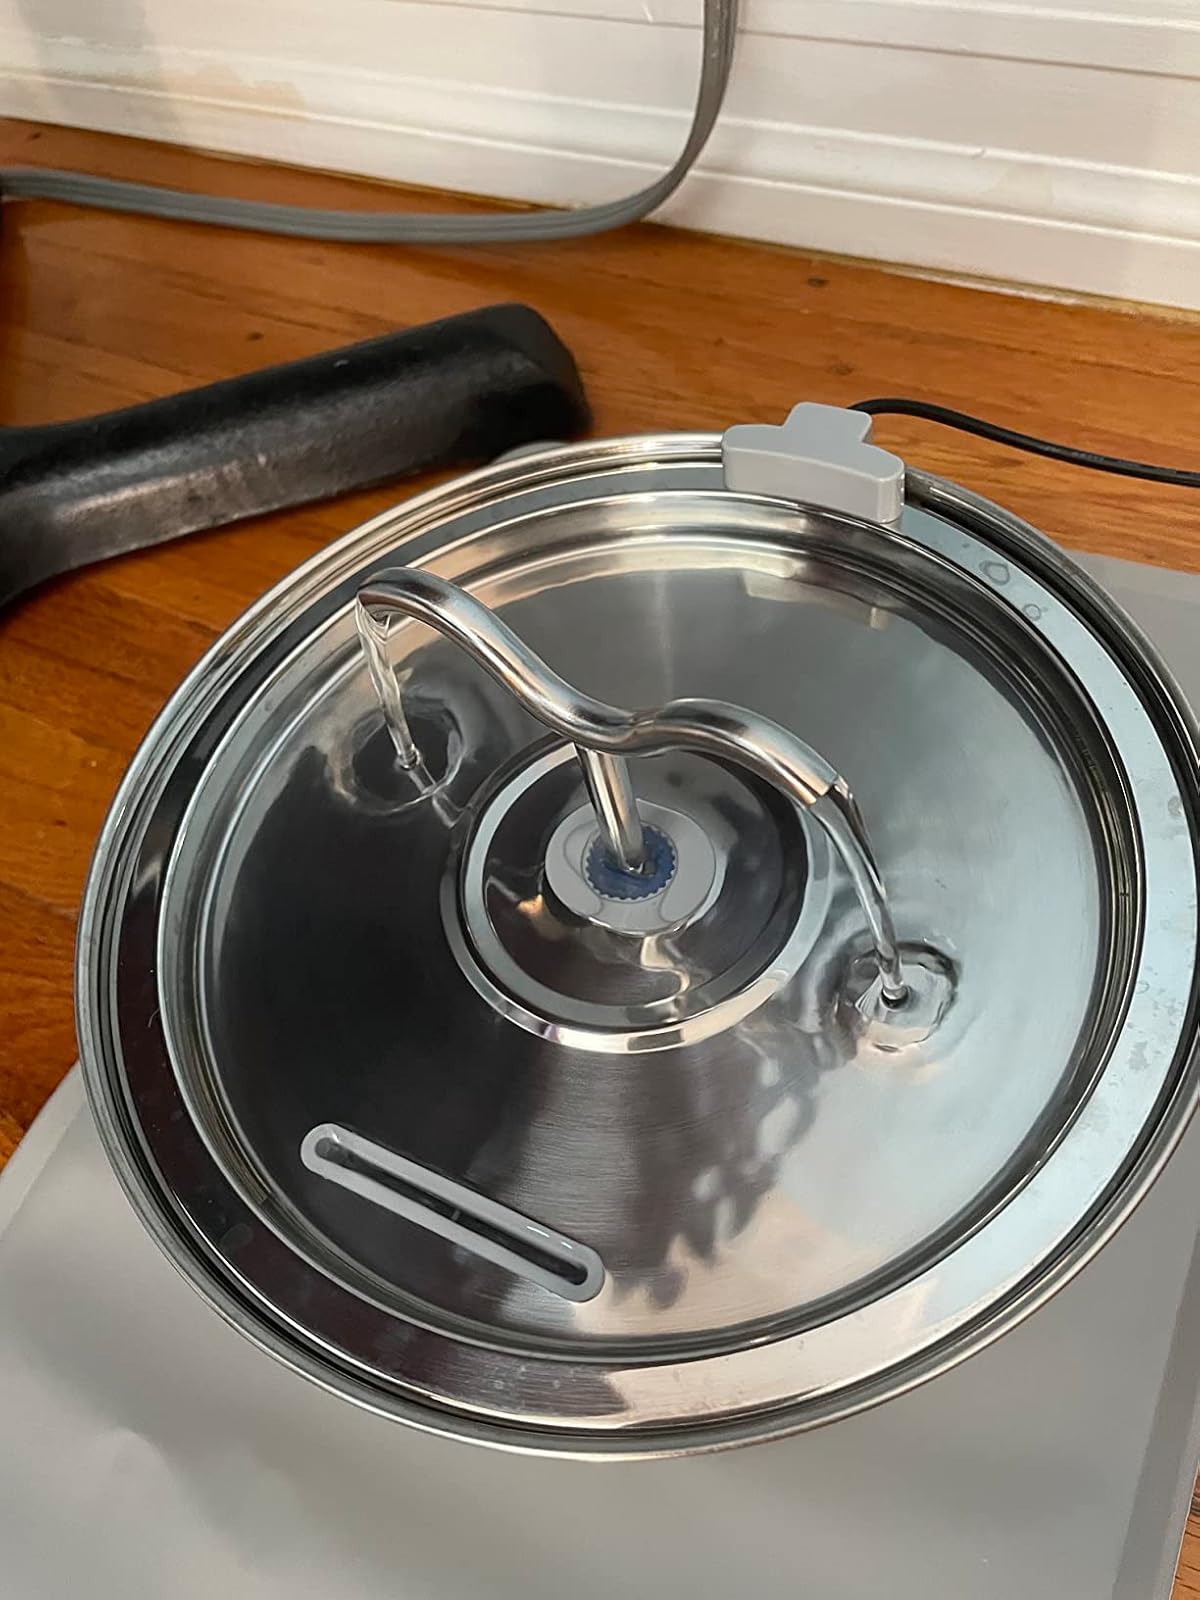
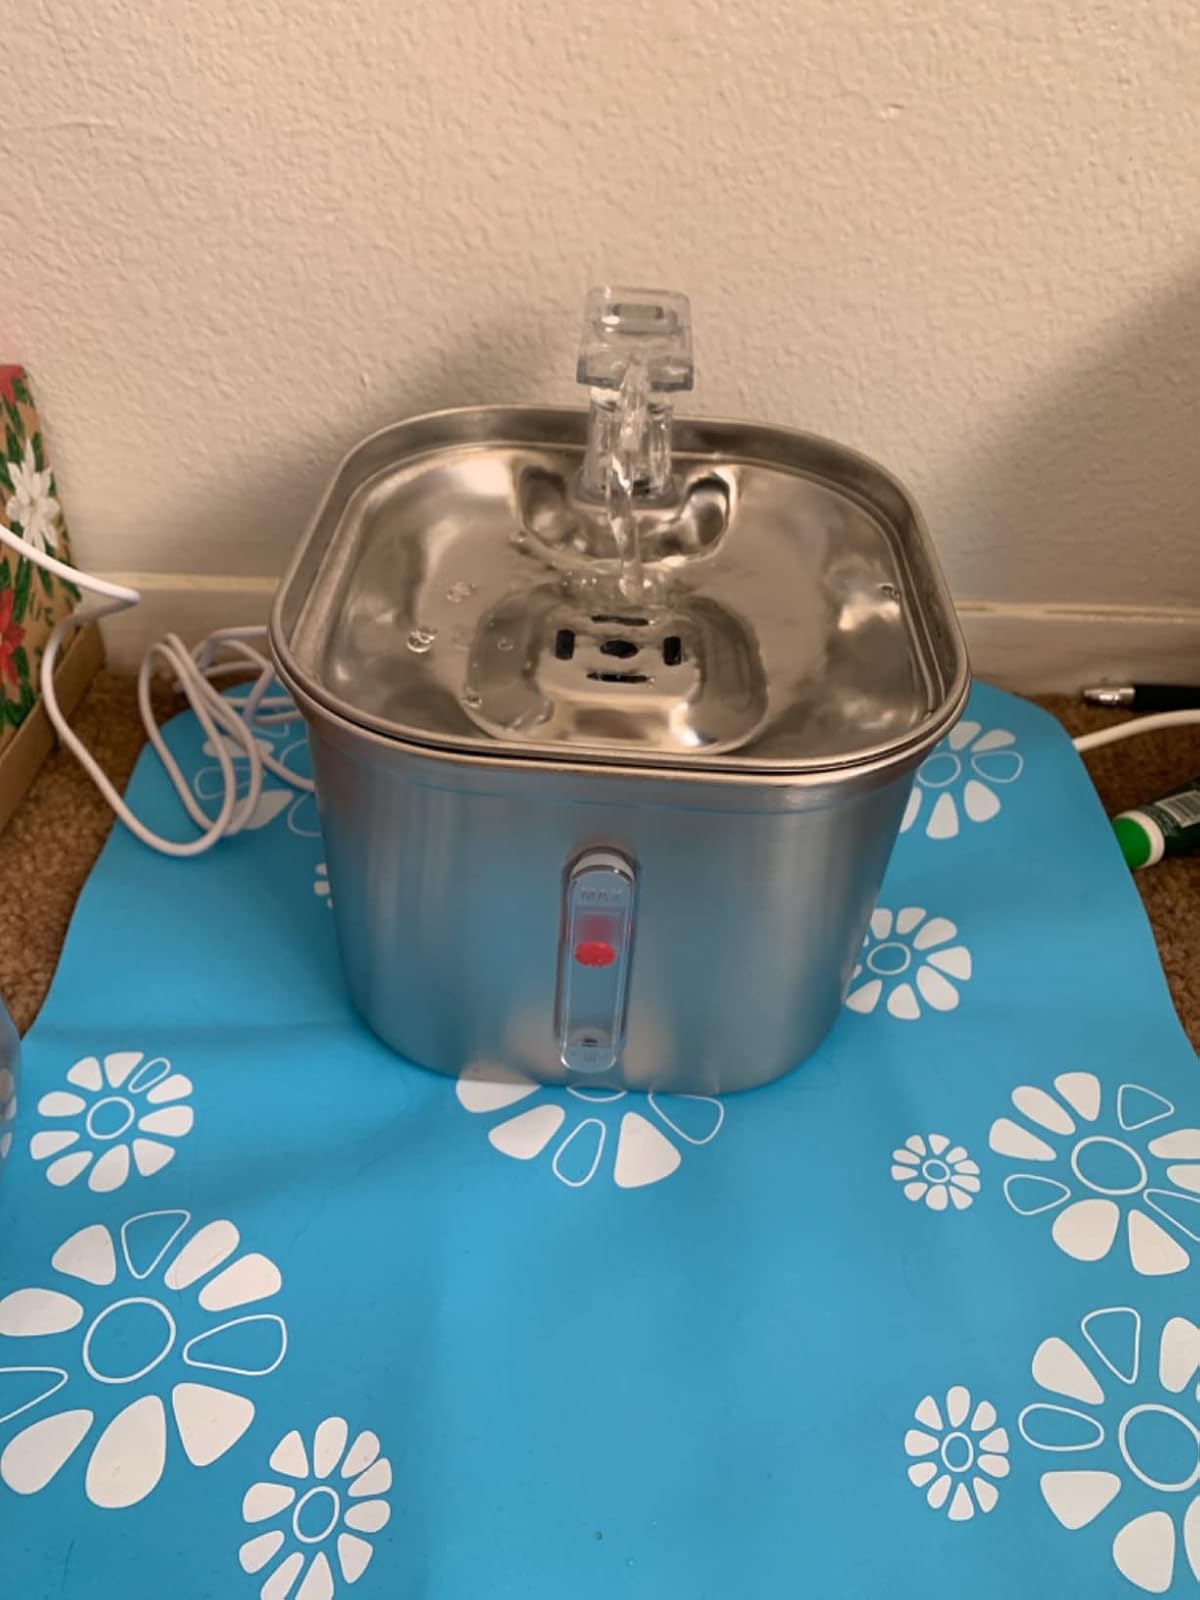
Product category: items_bowl
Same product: no